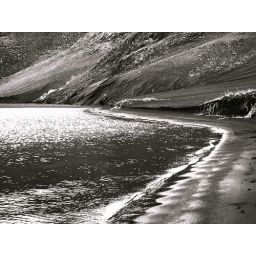
A man walking by the coast of Iceland